Republic of Pisa

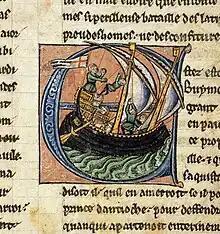
Dagobert sailing in a ship flying the cross of St George

The territory subjected to the Republic of Pisa has had important variations over the centuries. During the period of great political and economic expansion, the republic had its own consoles with commercial farms and warehouses in many seaside cities: Gaeta, Naples, Salerno, Messina, Palermo, Trapani, Mazara del Vallo and in Tunis.